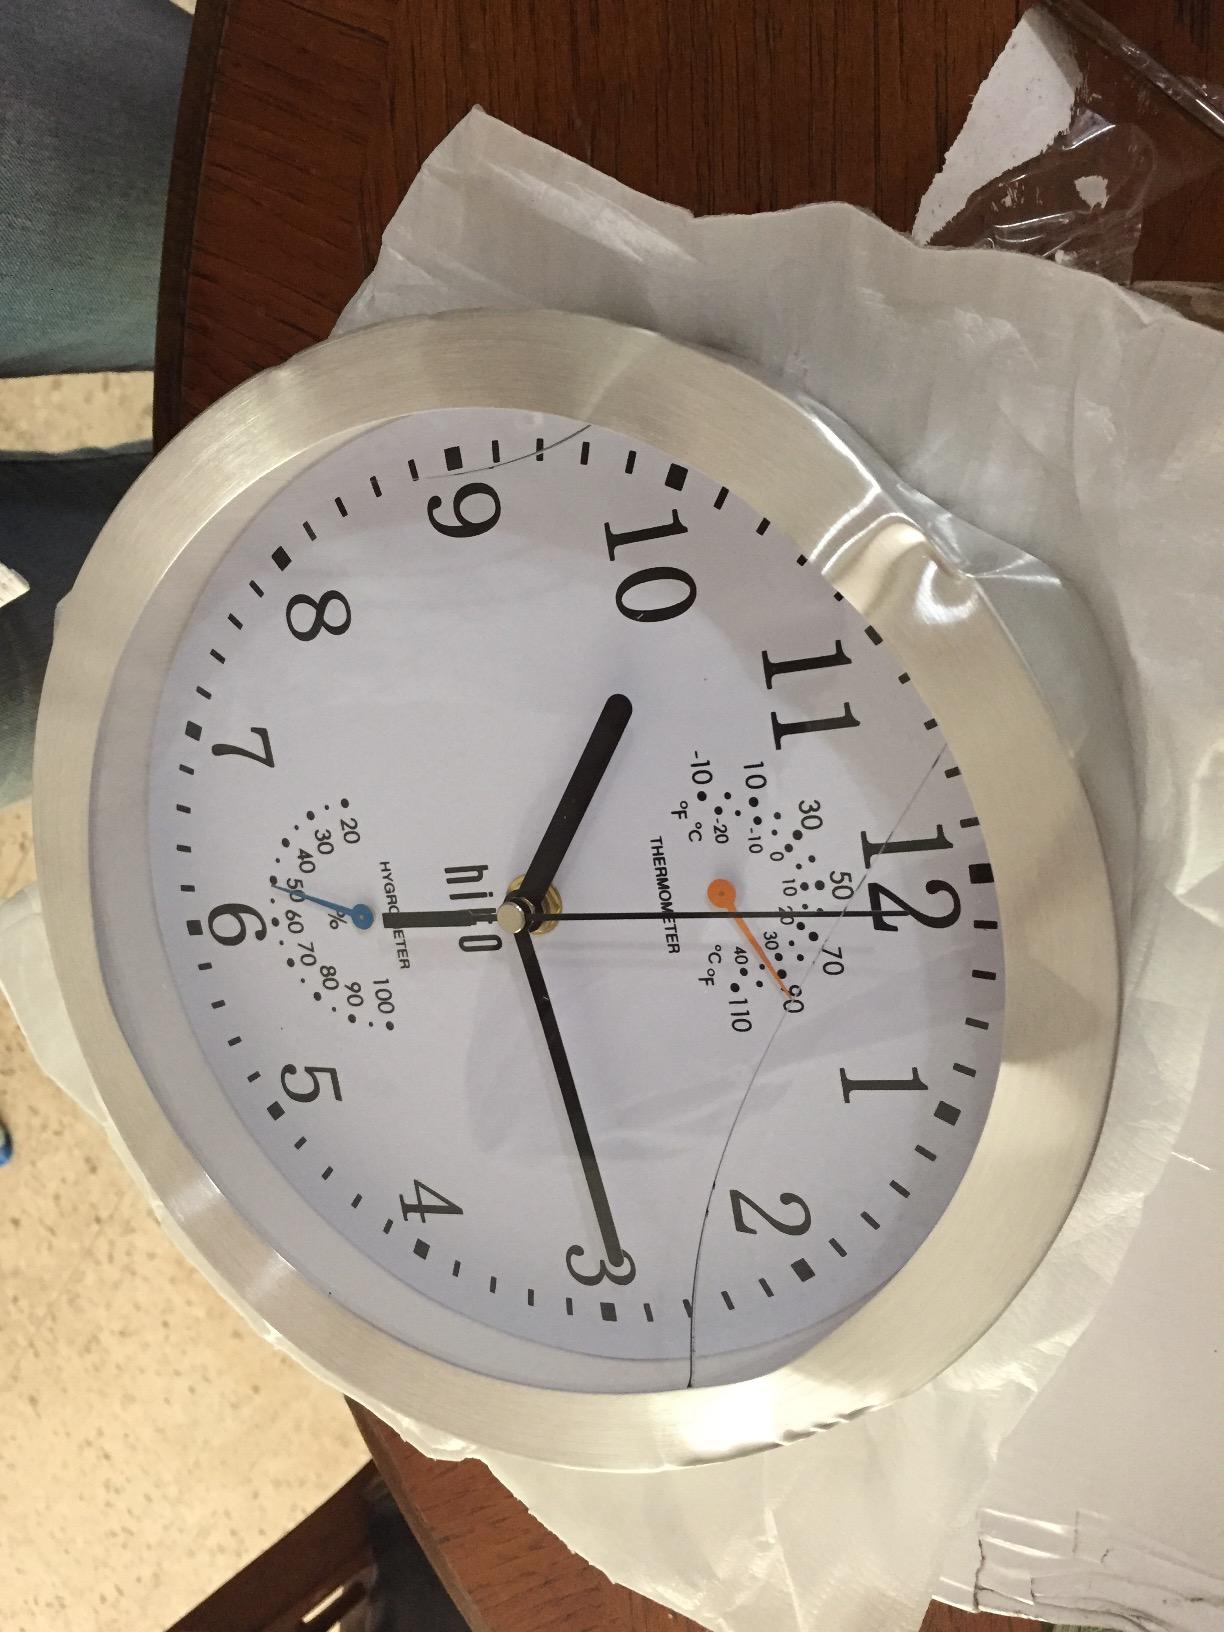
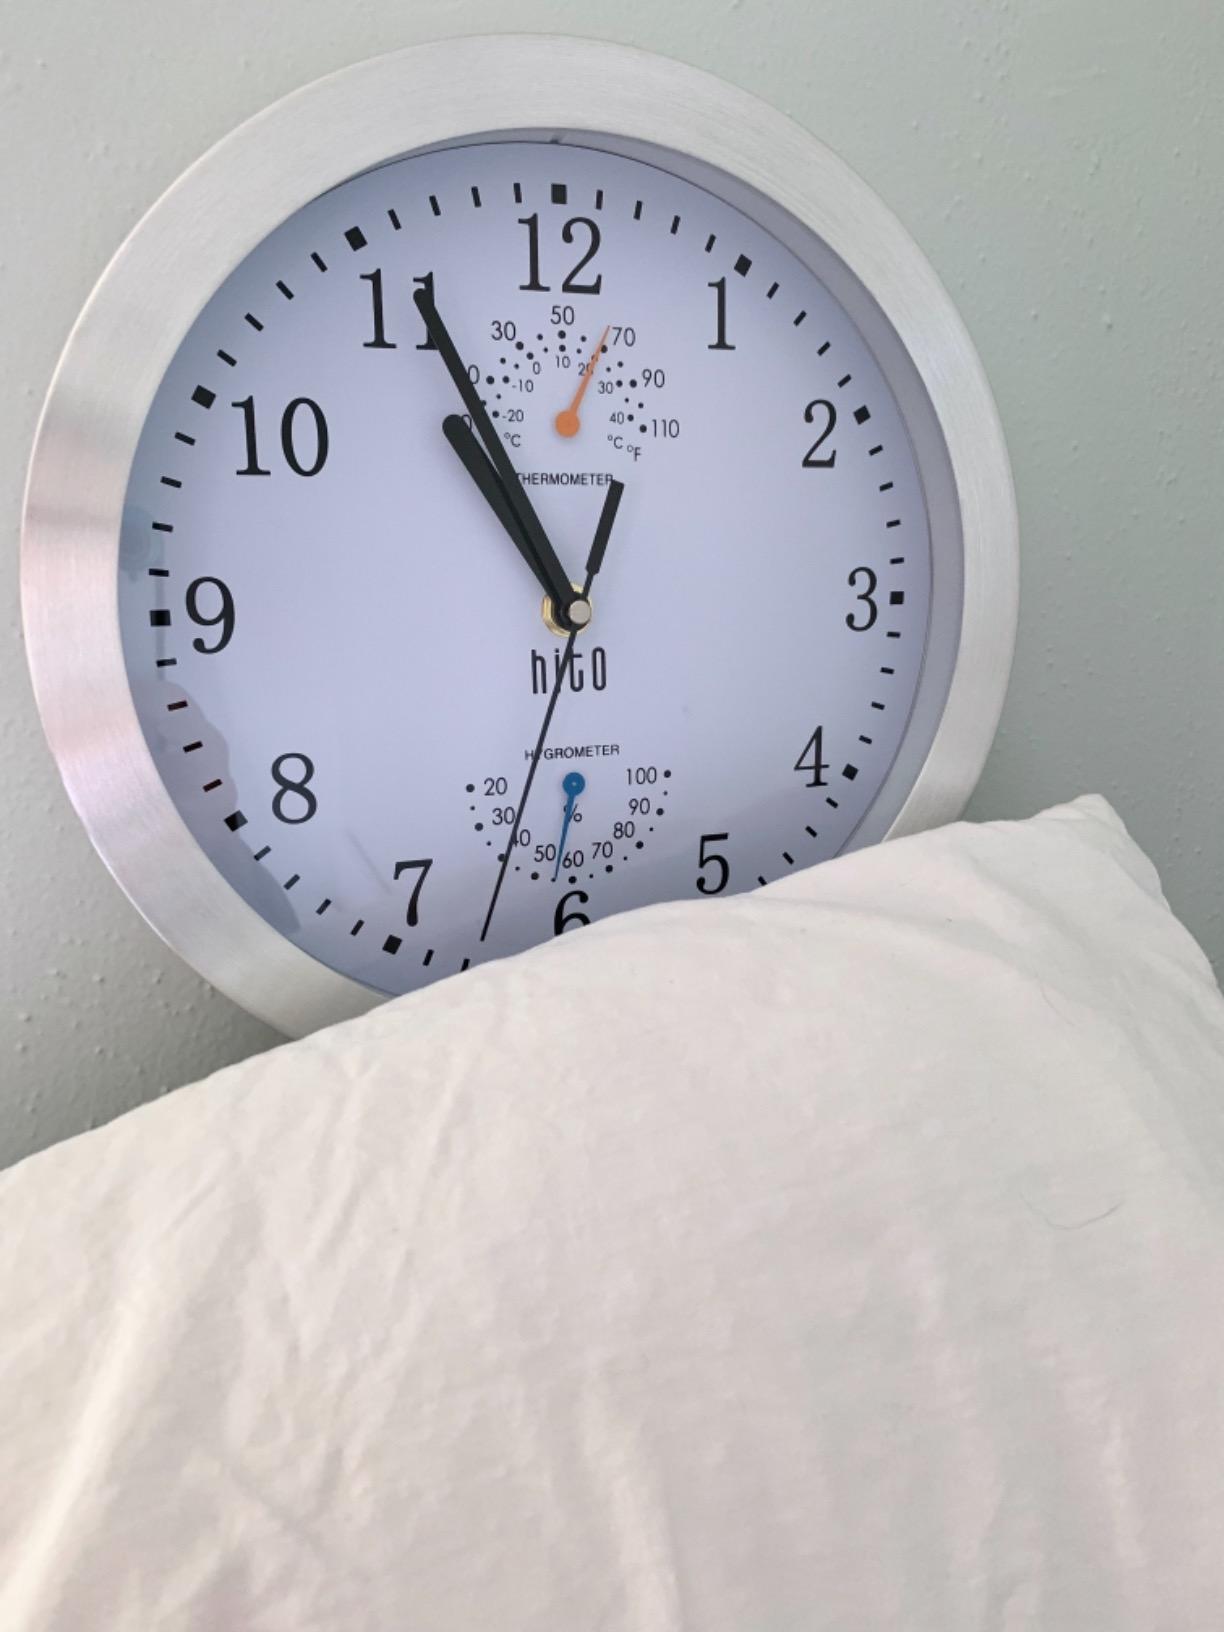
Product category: clock
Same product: yes